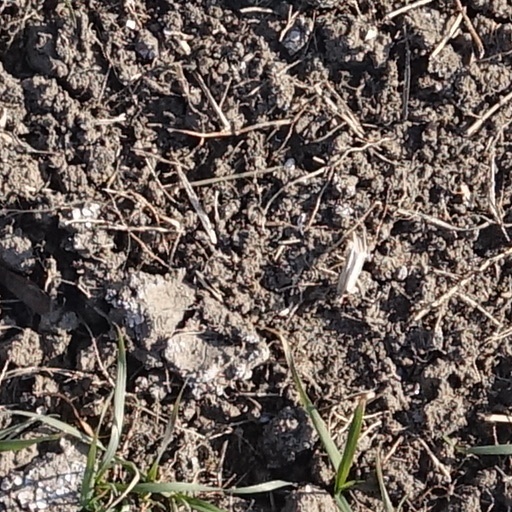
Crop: wheat